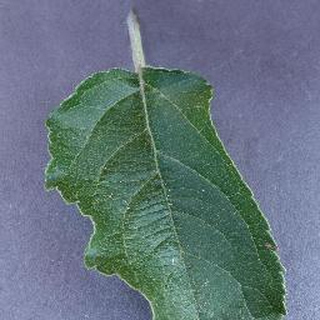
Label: healthy_apple